Medvedev modernisation programme

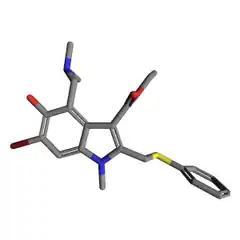
3D model of Arbidol molecule, a Russian antiviral treatment for influenza, popular in Russia and China

Despite a number of achievements, Russia was significantly behind the world leaders in medical technology and pharmaceutical production. The country produced only 20% of the drugs used domestically, while 80% is imported.